Alan Wilson (South Carolina politician)

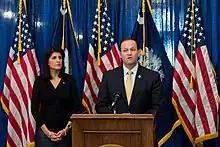
Wilson speaking alongside Governor Nikki Haley

Henry McMaster did not run for reelection as Attorney General, choosing instead to run for governor, as incumbent Mark Sanford was term-limited. Wilson won the Republican nomination in a runoff election on June 22, 2010, receiving 60 percent of the vote against his opponent Leighton Lord. Wilson defeated Democratic Party candidate Matthew Richardson in the November 2010 general election.